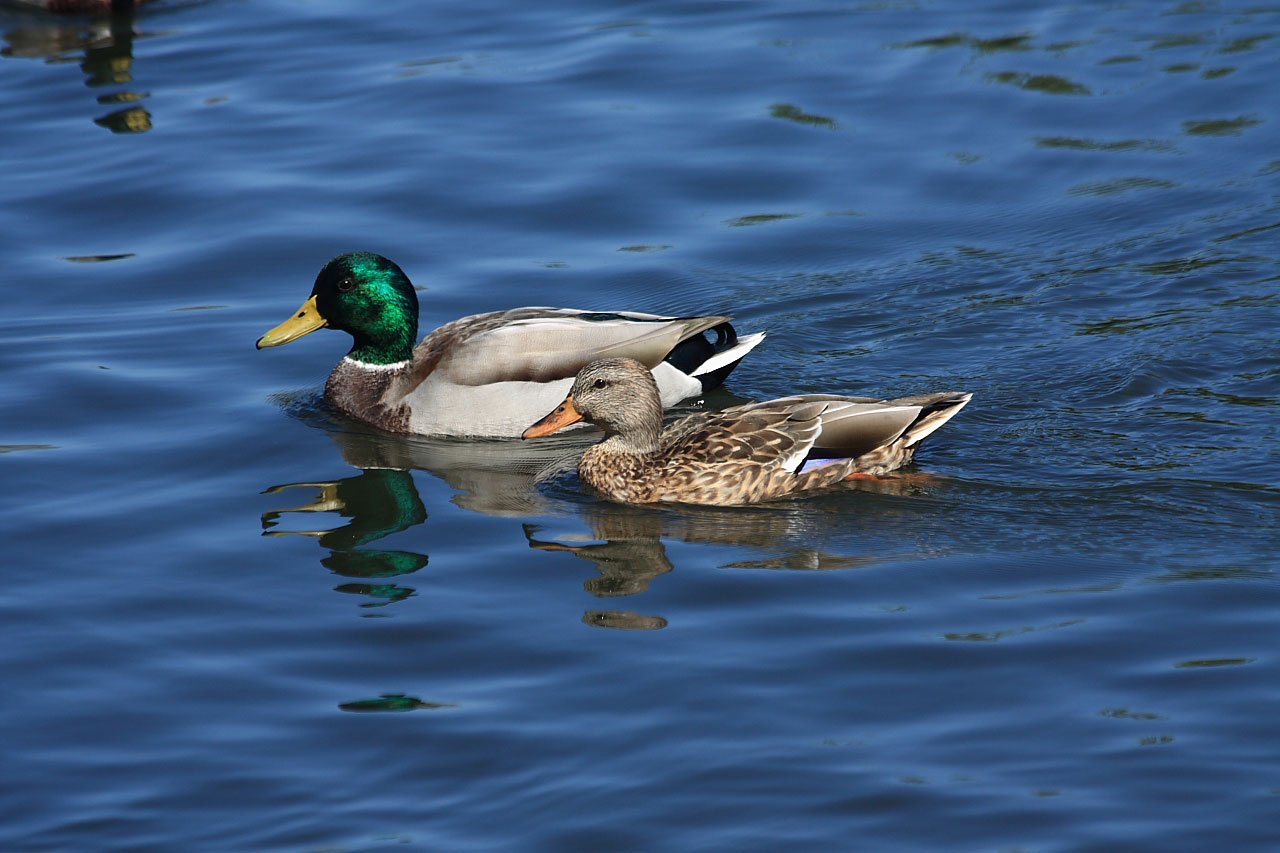
water, bird, wing, reflection, fauna, hen, drake, duck, vertebrate, ducks, waterfowl, water bird, mallard, canard, mallards, anatinae, wild ducks, male mallard, female mallard, ducks geese and swans, seaduck